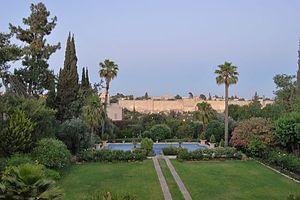
Le consulat général de France à Jérusalem est une représentation consulaire de la République française installée à Jérusalem, au 5 rue Paul-Émile Botta. Sa circonscription s'étend sur Jérusalem et ses environs, le Corpus separatum délimité dans le plan de partage de la Palestine, ainsi que sur les territoires palestiniens de Cisjordanie et Gaza.